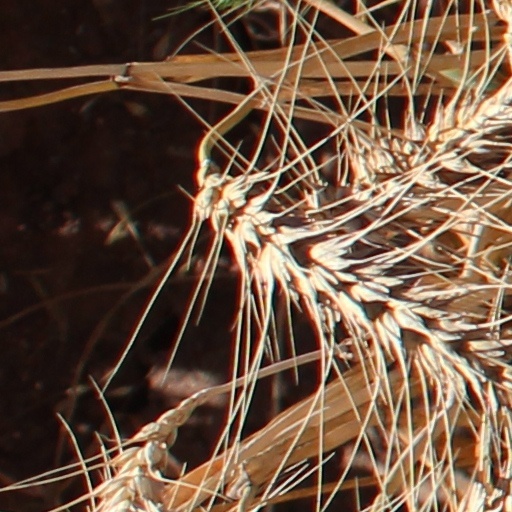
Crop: wheat